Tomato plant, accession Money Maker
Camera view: tilt-top (135 deg); turntable rotation: 300 degrees
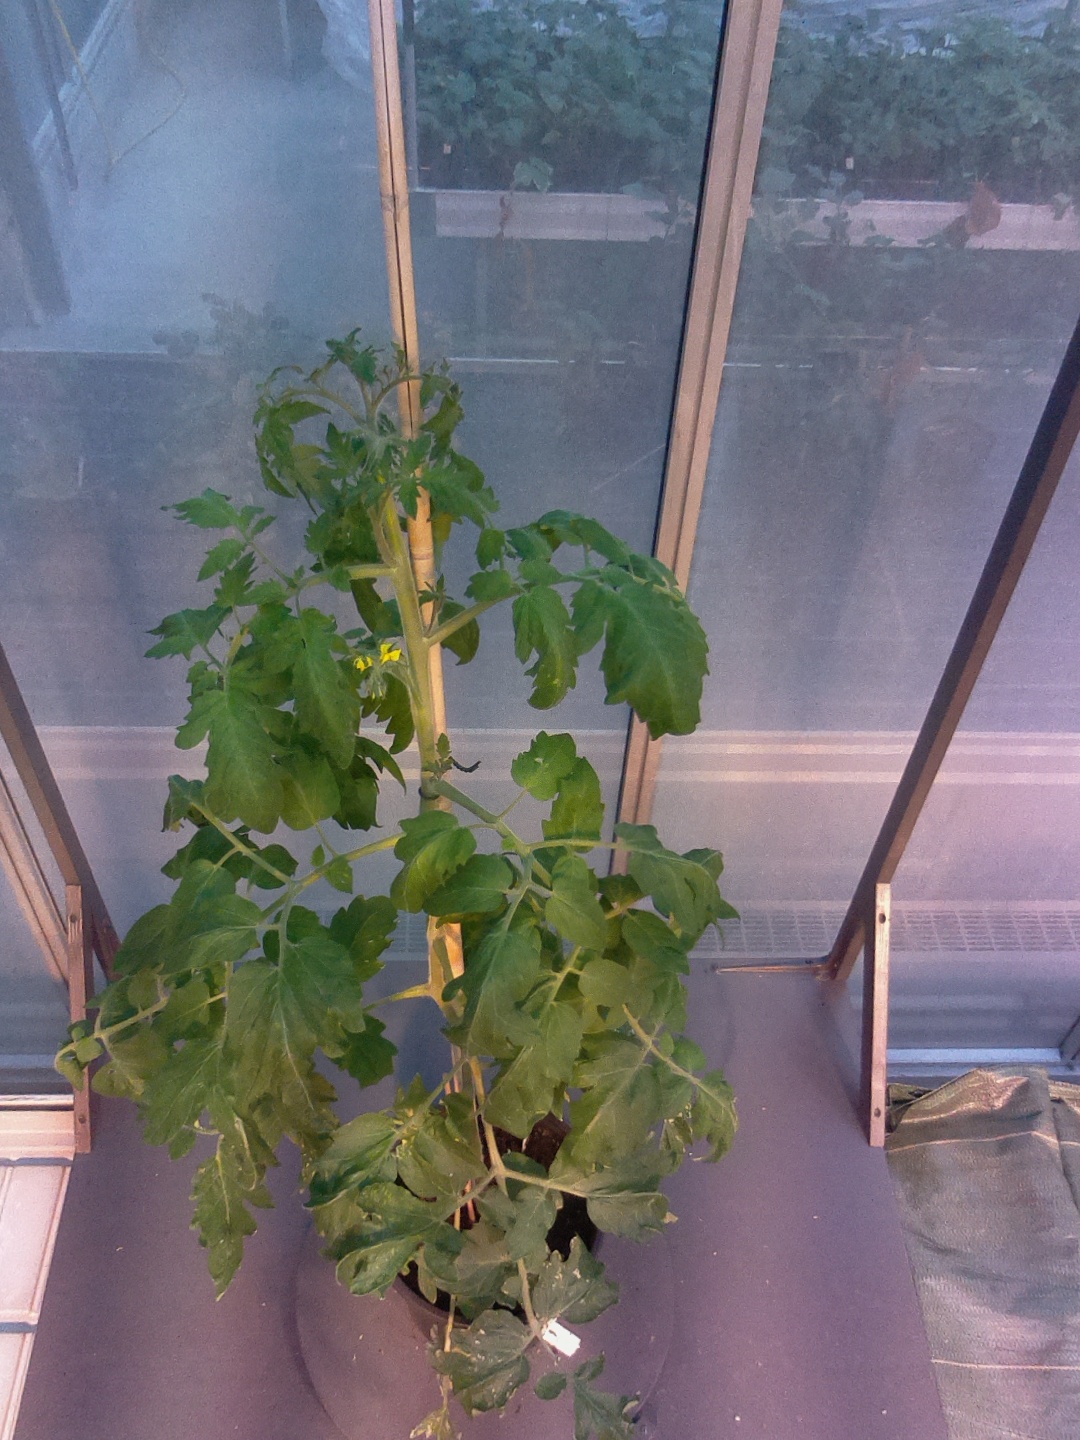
BBCH growth stage 60: First flowers open